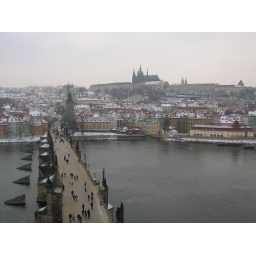
charles bridge and prague castle in the distance